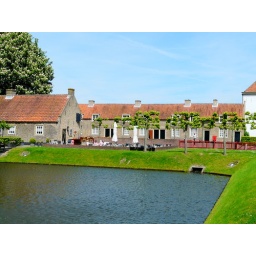
houses within the fortifications of castle Loevestein